Deb Goldberg

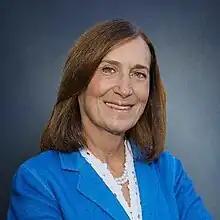
Official portrait, 2015

Deborah Beth Goldberg (born May 11, 1954) is an American politician and lawyer. She is the Treasurer of Massachusetts, serving since January 2015. She was a member of the Board of Selectmen for the town of Brookline, Massachusetts from 1998 to 2004, serving the last two terms as chair. Goldberg was a candidate in the 2006 Massachusetts Democratic primary election for lieutenant governor. In 2018, Goldberg was re-elected as State Treasurer.